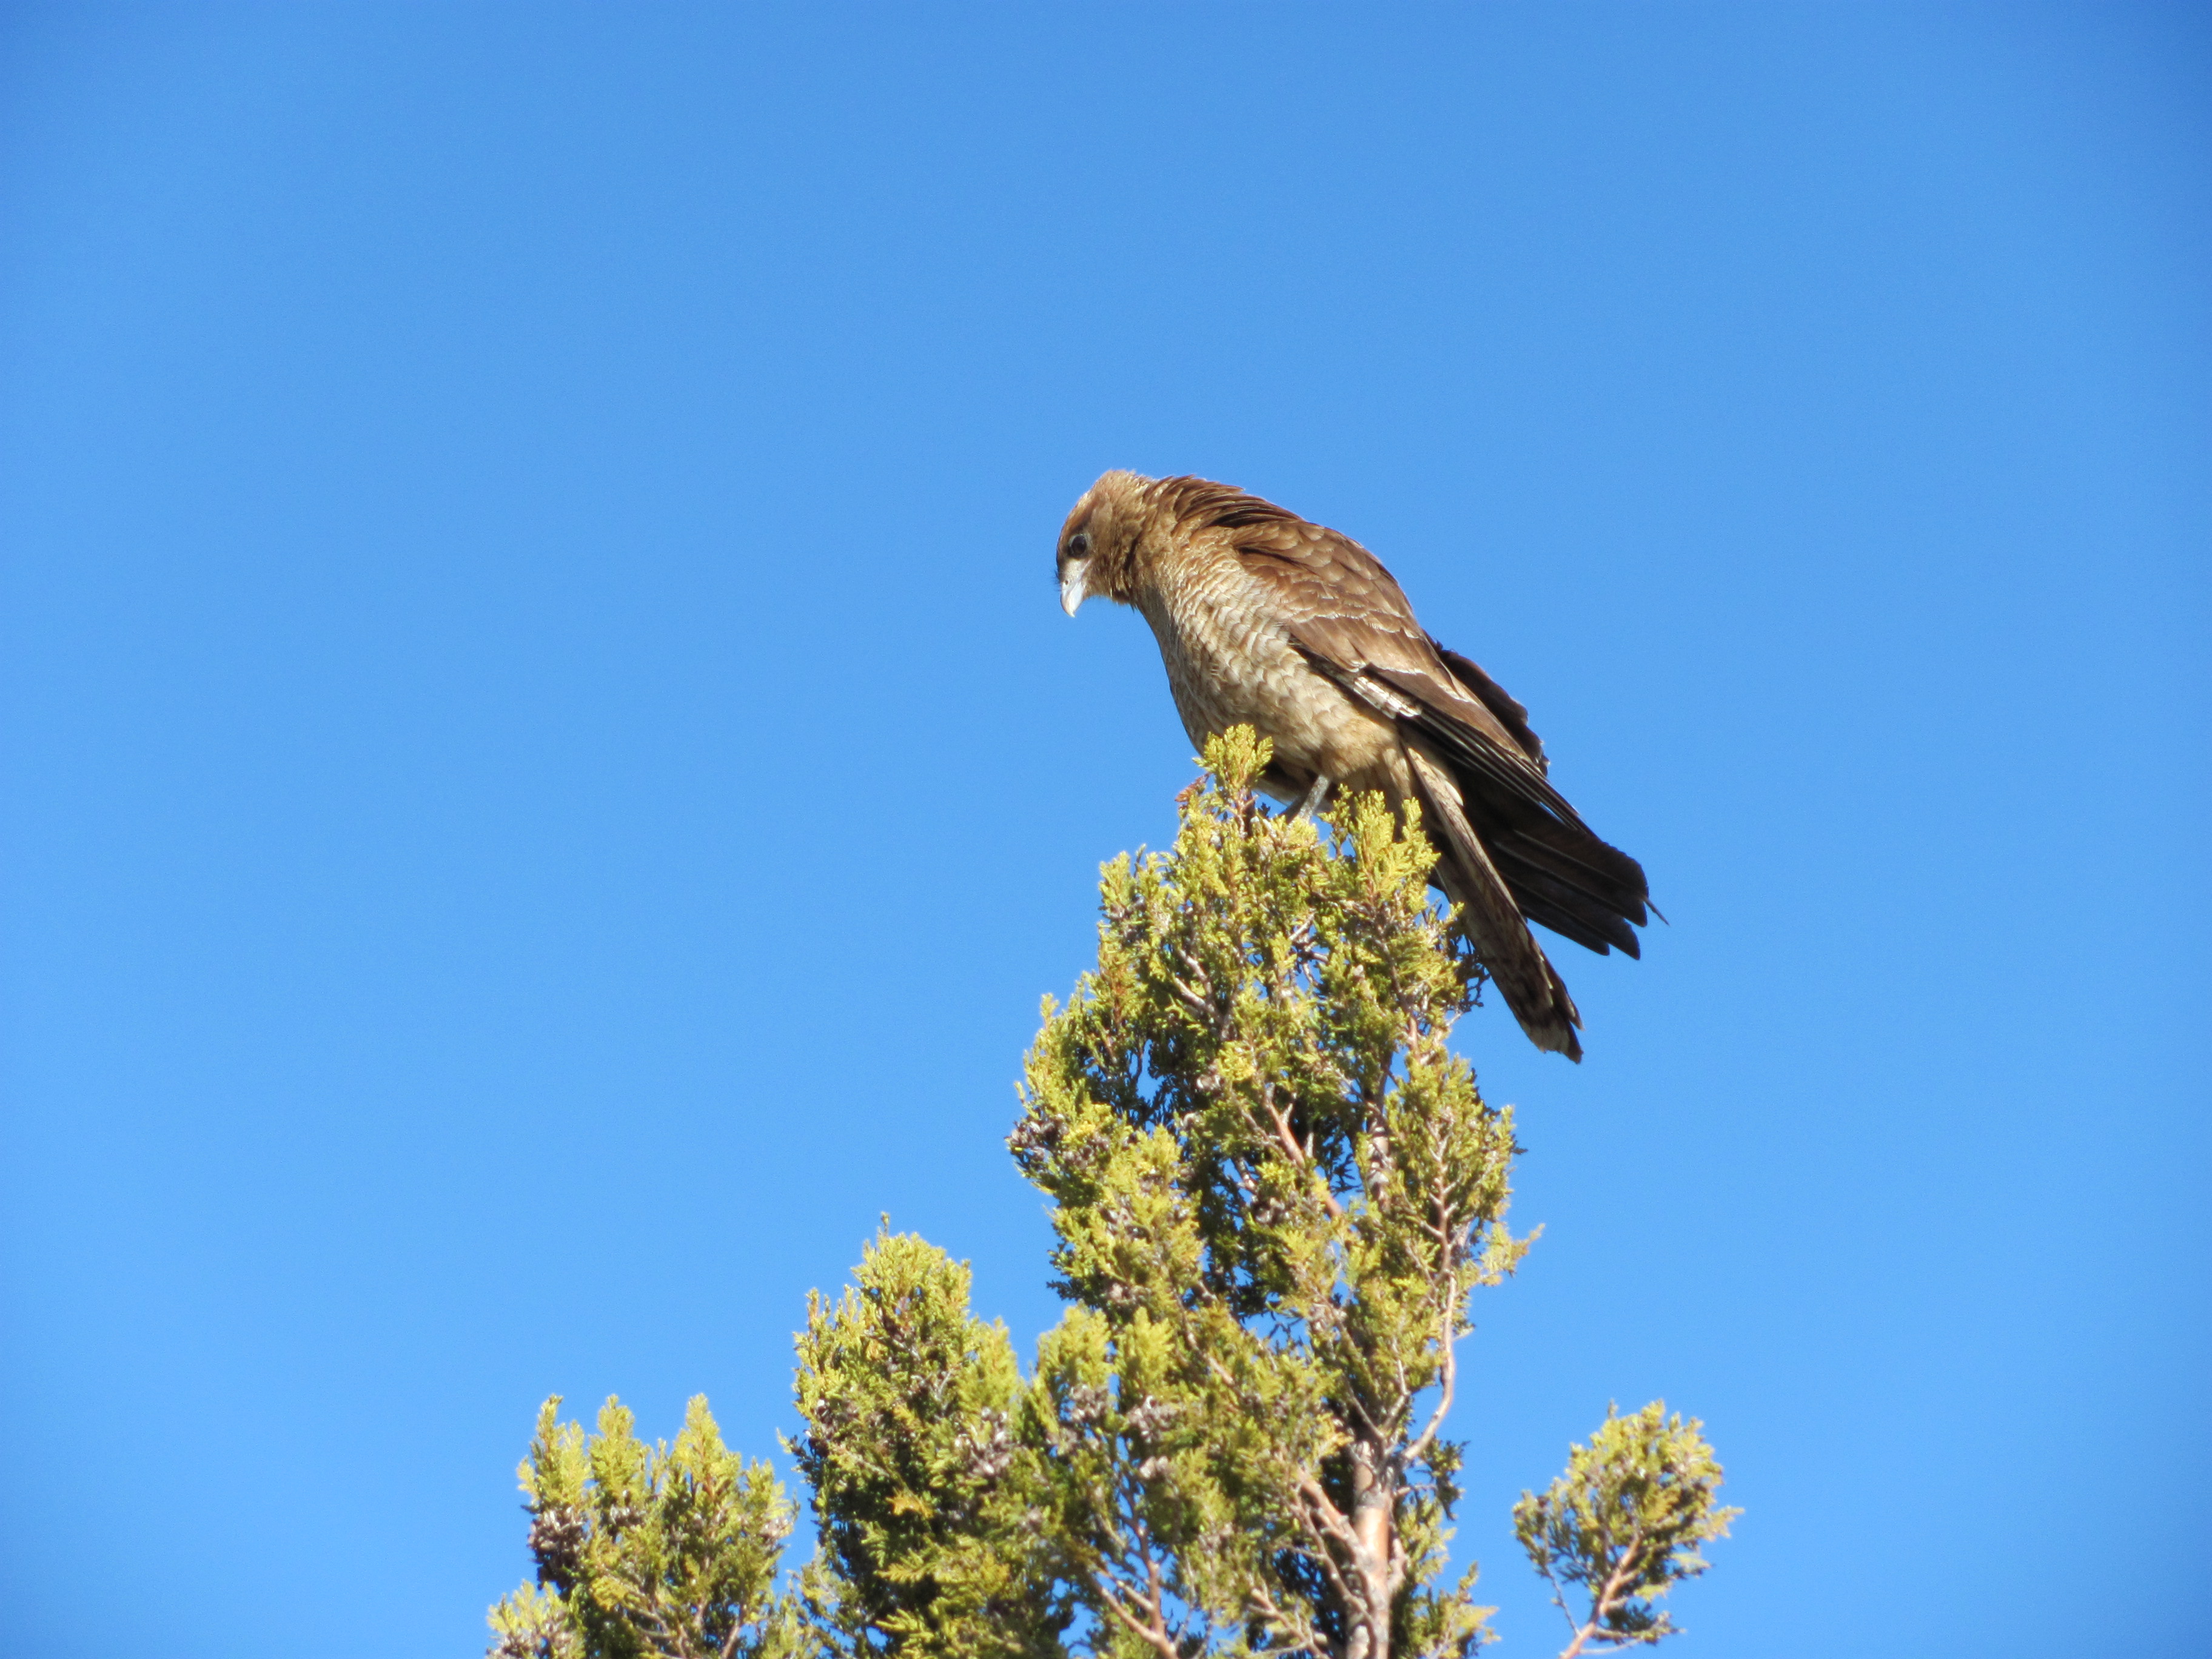
bird, tree, forest, nature, sky, accipitridae, beak, falcon, plant, sea eagle, feather, falconiformes, wing, harrier, eagle, bird of prey, accipitriformes, buzzard, hawk, northern harrier, kite, bald eagle, wildlife, twig, sharp shinned hawk, golden eagle, red shouldered hawk, cooper's hawk